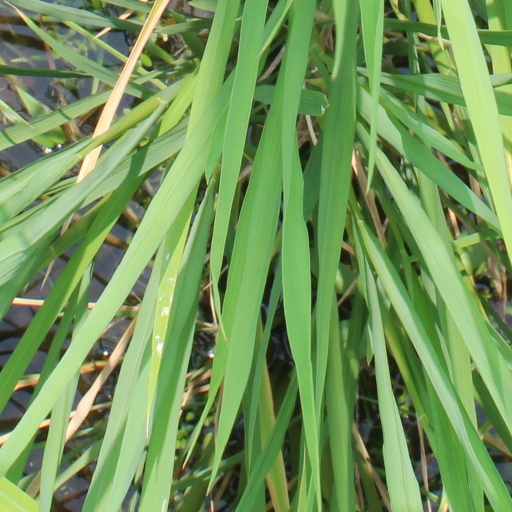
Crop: rice